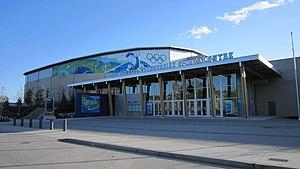
La Coupe Davis 2013 correspond à la 102ᵉ édition de ce tournoi de tennis professionnel masculin par nations.
La Coupe Davis 2013 correspond à la 102ᵉ édition de ce tournoi de tennis professionnel masculin par nations.
Le Centre des sports d’hiver UBC, est une salle de sport situé sur le campus de l'Université de la Colombie-Britannique, dans le secteur ouest de Vancouver en Colombie-Britannique, Canada.